Browning in red wine

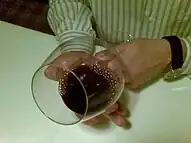
A wine tasting assessing the age of a red wine by tilting the glass forward and observing the rim variation and change of color against a white surface.

Oxidation and reduction in red wines can lead to a particularly undesirable brick red color in red wines (or an "orangey" color in white wines). This process is sometimes referred to as browning. In chemical terms, this is called a redox reaction because first the color of the wine deepens after fermentation through oxidation, and then the color begins to brown after bottling through reduction. Browning is not strictly considered a bad thing in every wine that is produced, as sometimes the oxidation process can contribute to the style of the wine in a positive and desirable way.